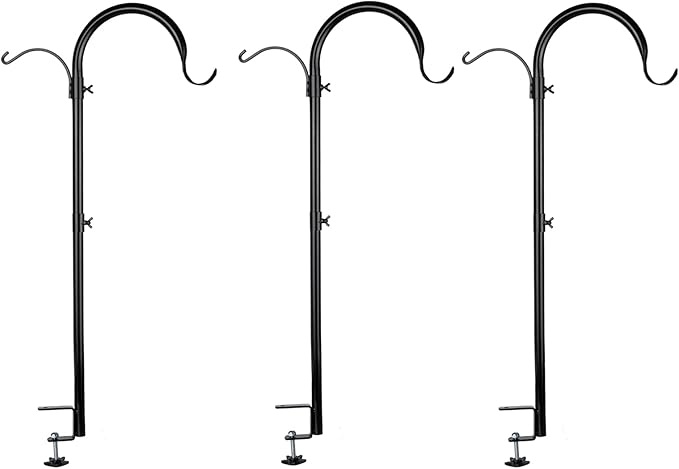
WOSIBO 3 Pack Three Span Deck Hook, 37 Inches Deck Bird Feeder Pole, Hanging Baskets Porch Multi-Hook for Deck Kit with Three Branches for Plant Hangers, Lanterns, Wind Chimes and More
About This SIZE: The size of deck multi-hook bird feeder pole is 22"W x37"L. The clamp size is 3". It can be clamped to any horizontal deck rails up to 2.5 inches thick. WIDELY USE: The deck hook is designed to hanging a multitude of items including bird feeders, plant baskets, flower pot, light lanterns, holiday decorations, string lights, wind chimes and so on to decorative your outdoor living space HIGH QUALITY: Crafted from durable heavy duty thick steel and coated with weather-resistant black power. The deck hook is sturdy and lightweight, will last for long-time use. EASY TO INSTALL AND CLEAN：No tools needed to install or removal. Adjustable hand knob can be tightened and loosened quickly and easily. PERFECT CONSTRUCTION AND GREAT GIFT IDEA: Each branch of deck hook can rotate 360 degree on the pole and it can be adjusted at different angles. It is a great gift for plant or bird lovers who can hang bird feeders, plant pots or any other decoration on the deck hook Overview Color : Black Brand : WOSIBO Material : Steel Finish Type : Steel Mounting Type : Pole
Brand: WOSIBO
Category: Home & Garden > Decor > Bird & Wildlife Feeder Accessories > Feeder Poles